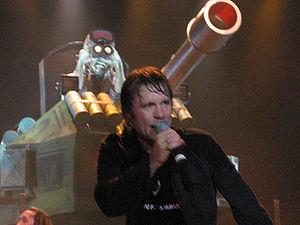
Bruce Dickinson est un chanteur, compositeur, pilote de ligne, escrimeur, animateur radio, et ancien directeur marketing britannique, célèbre pour être le chanteur du groupe de heavy metal Iron Maiden, mais qui a mené également une activité en solo.